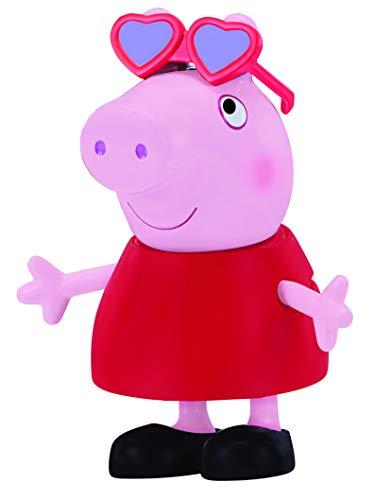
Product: Peppa Pig Talking Dress Up Peppa Large Figure
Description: Dress and Talk Peppa Pig features 11 different outfits and accessories plus decorative stickers for hours of dress-up fun with Peppa.
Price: $19.99
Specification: PackageDimensions:13.2x8.2x3.6inches|ItemWeight:3.52ounces|ShippingWeight:1pounds(Viewshippingratesandpolicies)|ASIN:B07BCBD61R|Itemmodelnumber:96642|Manufacturerrecommendedage:3yearsandup|Batteries:3LR44batteriesrequired.